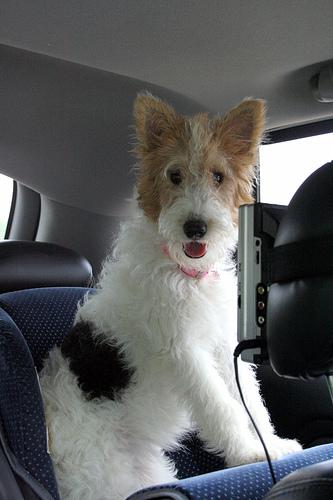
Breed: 226-n000057-wire_haired_fox_terrier